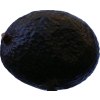
Label: black_avocado